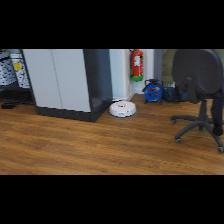
Label: NonHuman